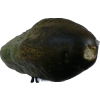
Label: cucumber